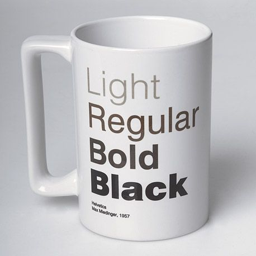
coffee mug - we have this !